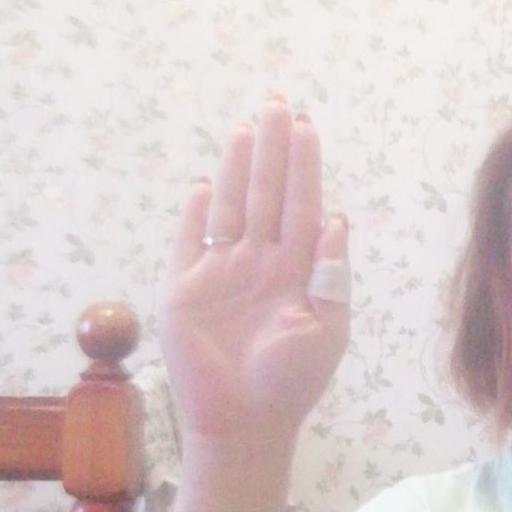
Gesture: stop